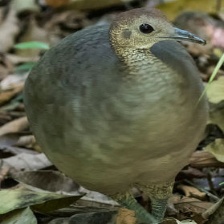
Species: GREAT TINAMOU
Scientific name: TINAMUS MAJOR